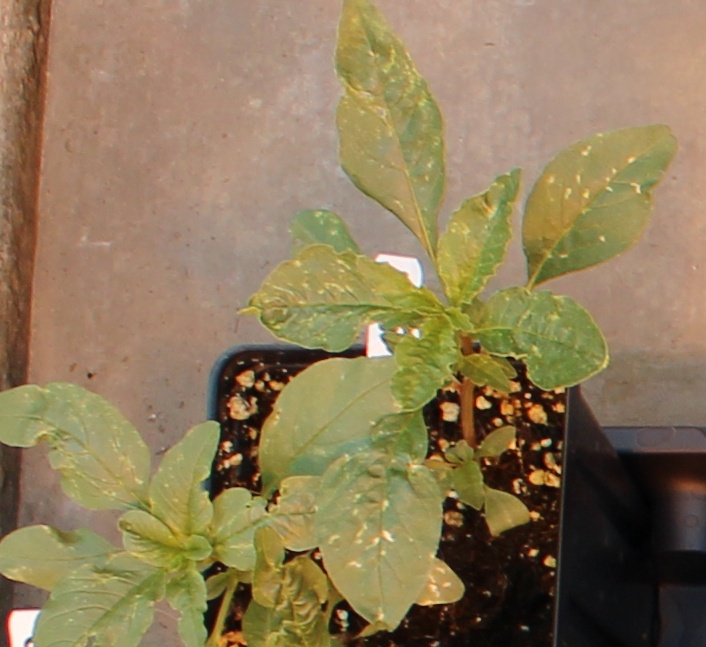
Label: Waterhemp